Ghislaine Maxwell

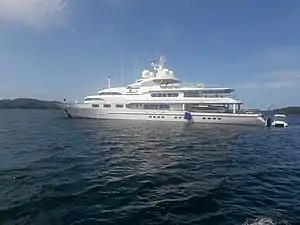
The "Dancing Hare" yacht, formerly known as the "Lady Ghislaine"

Maxwell was a prominent figure in the London social scene of the 1980s. She founded a women's club named after the original Kit-Cat Club and was a director of Oxford United Football Club during her father's ownership. She also worked at "The European", a publication her father had established. According to Tom Bower, writing for "The Sunday Times", in 1986, Robert invited her to the naming in her honour of his new yacht the "Lady Ghislaine", at a shipyard in the Netherlands. She spent a large amount of time in the late 1980s aboard the yacht, which was equipped with a jacuzzi, sauna, gym, and disco. "The Scotsman" said Robert had also "tailor-made a New York company for her". The company, which was engaged in corporate gifts, was not profitable.